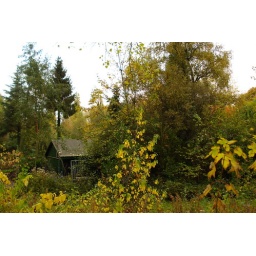
A weird little commune squeezed in between a major road and the bay in Amsterdam West near my house